1970 Ligurian regional election

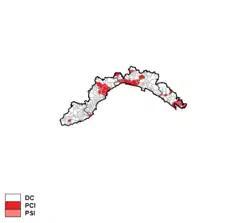
Largest party by municipality

Christian Democracy was the largest party and, narrowly ahead of the Italian Communist Party. After the election, Christian Democrat Gianni Dagnino formed a government comprising the Italian Socialist Party, the Unitary Socialist Party and the Italian Republican Party (organic centre-left).